Vladimir Shumeyko

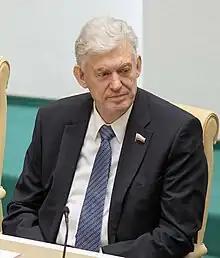
Shumeyko in 2018

Vladimir Filippovich Shumeyko (also spelled Shumeiko) (born 10 February 1945) is a Russian political figure.